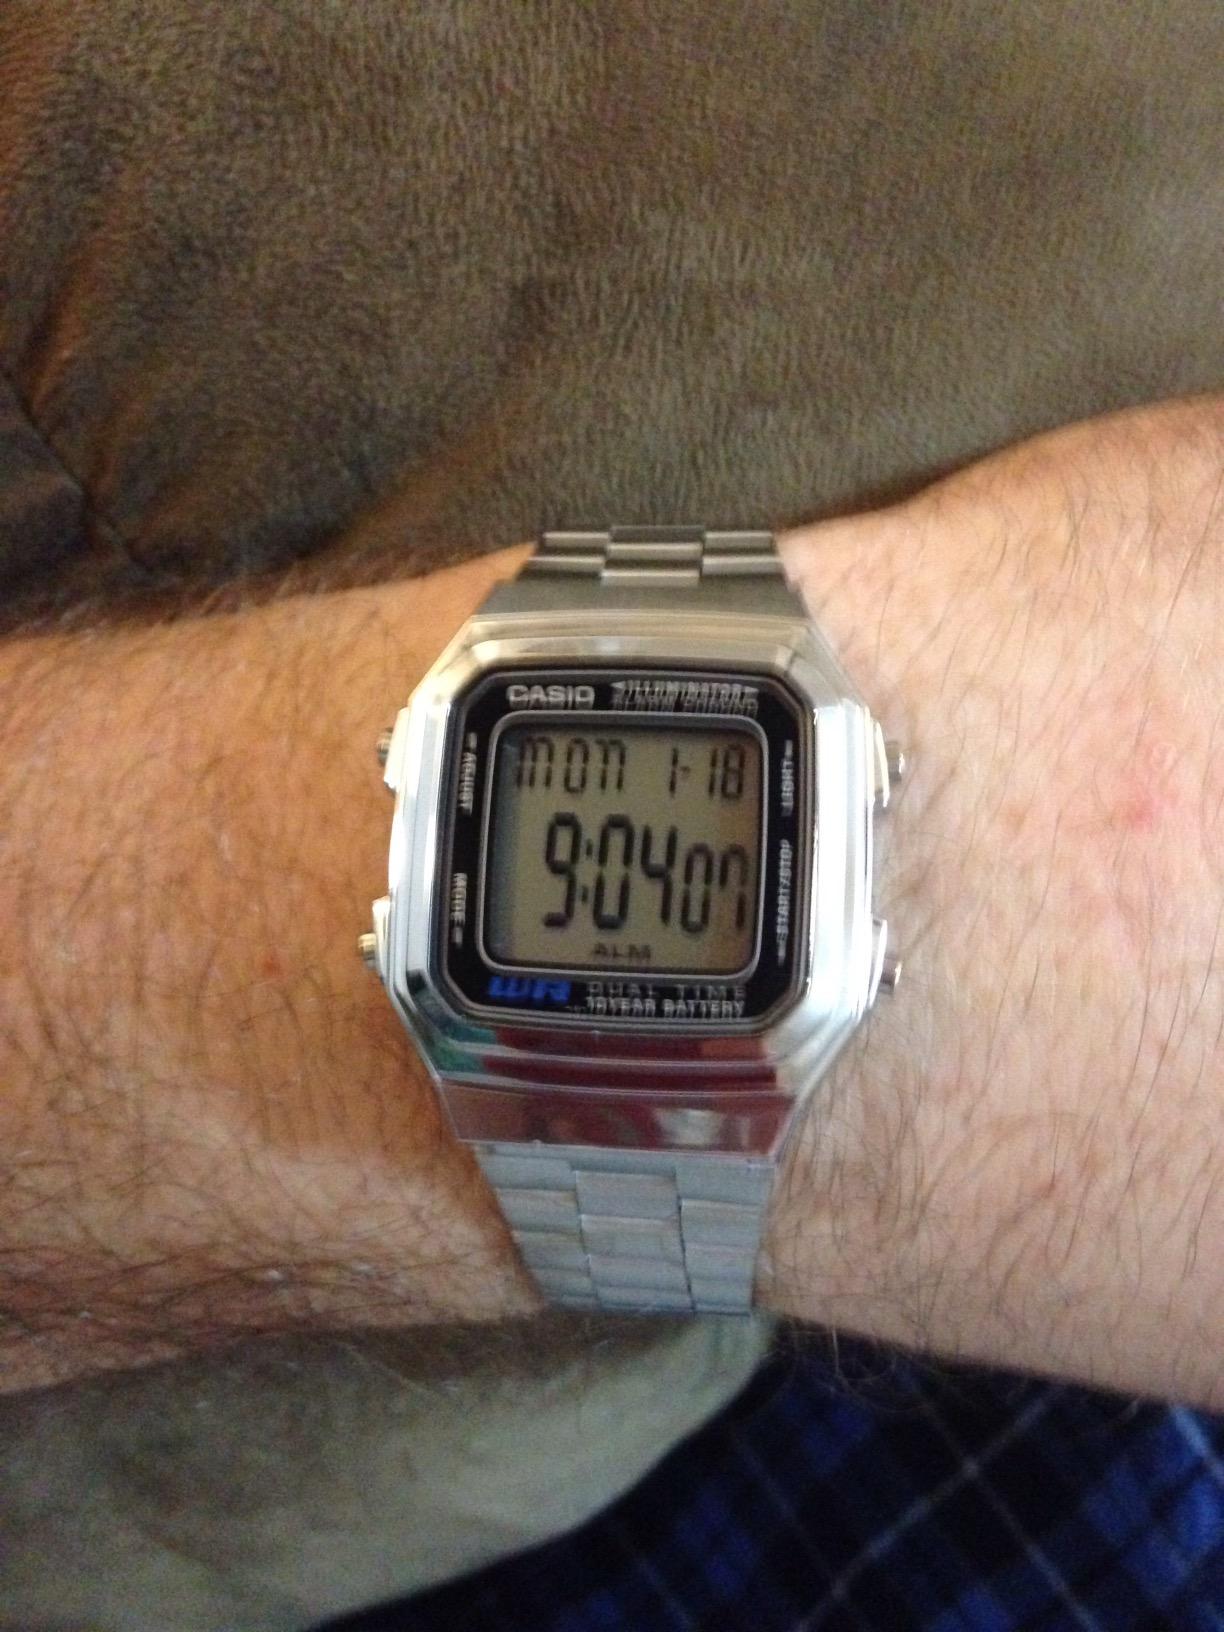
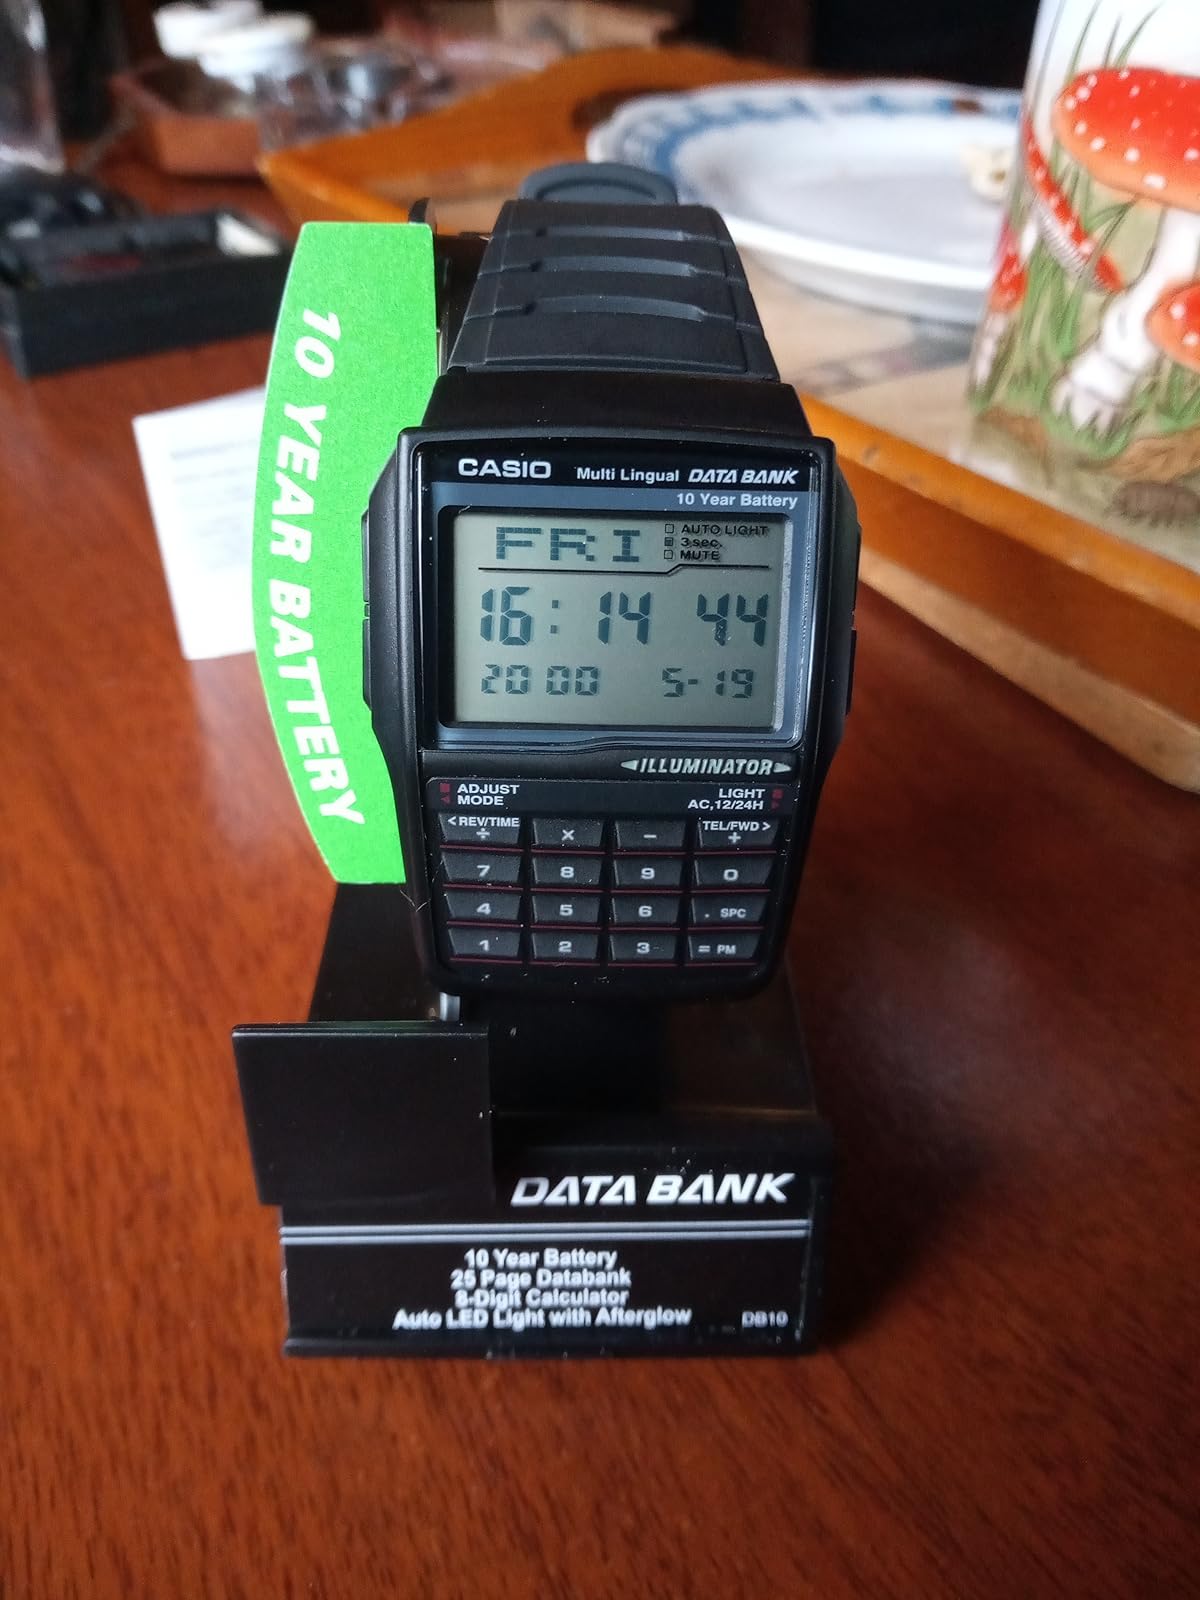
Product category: accessories_watch
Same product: no